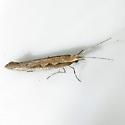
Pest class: diamondback_moth